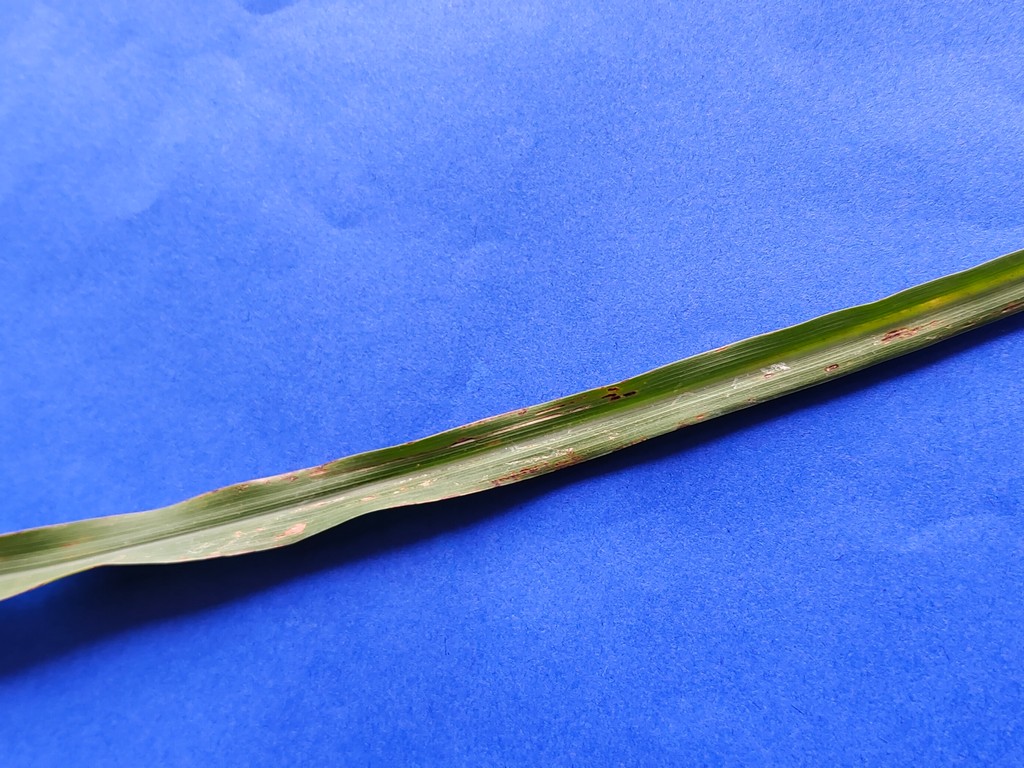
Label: Unhealthy